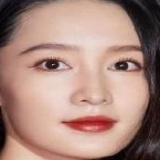
diễn viên Lý Thấm